List of Philadelphia Phillies award winners and league leaders

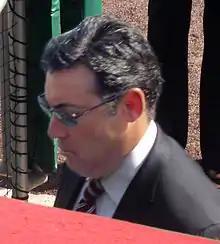
Rubén Amaro, Jr.

"Note: This ceremonial title is awarded by Minor League Baseball to one person each year in recognition of longtime dedication and service to professional baseball.